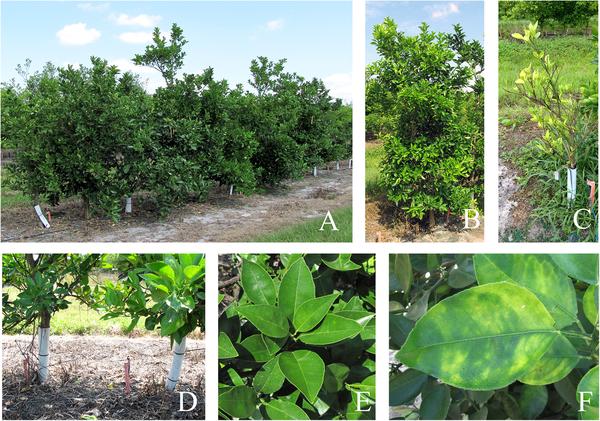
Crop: unknown
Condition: citrus_citrus_greening_disease